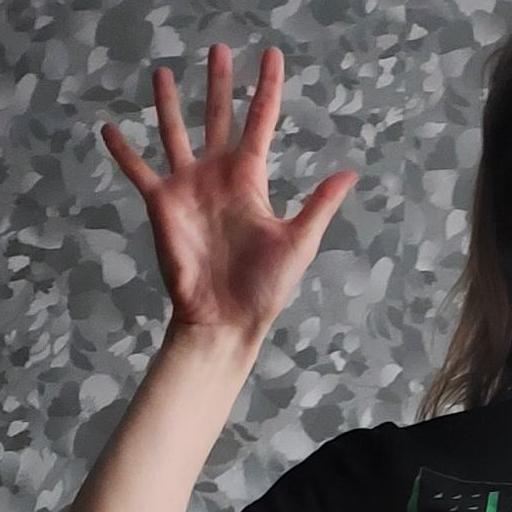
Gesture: palm